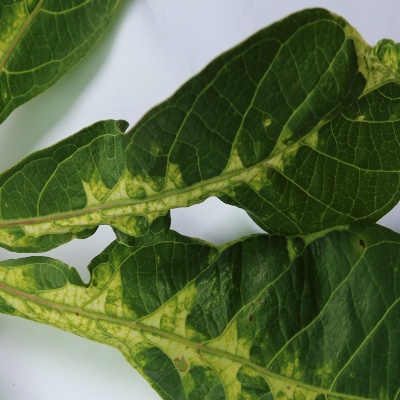
Crop: Cassava
Condition: mosaic